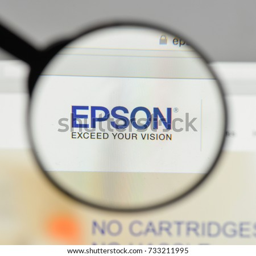
logo on the website homepage .